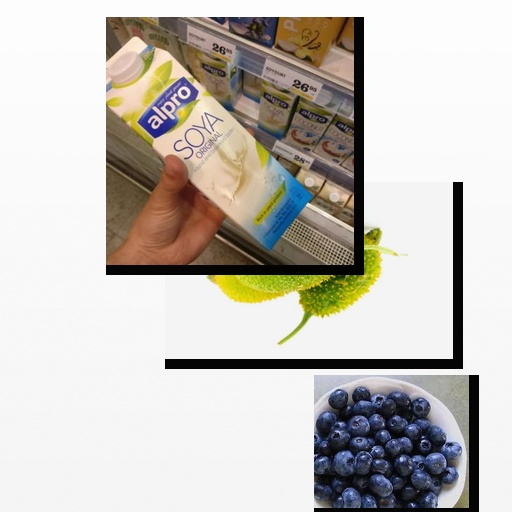
Food items: blueberry, spiny_gourd, soy_milk